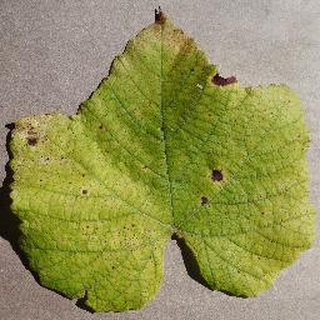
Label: grape_leaf_blight